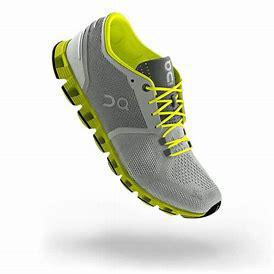
Brand: ON
Model: Cloud